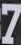
Number: 7